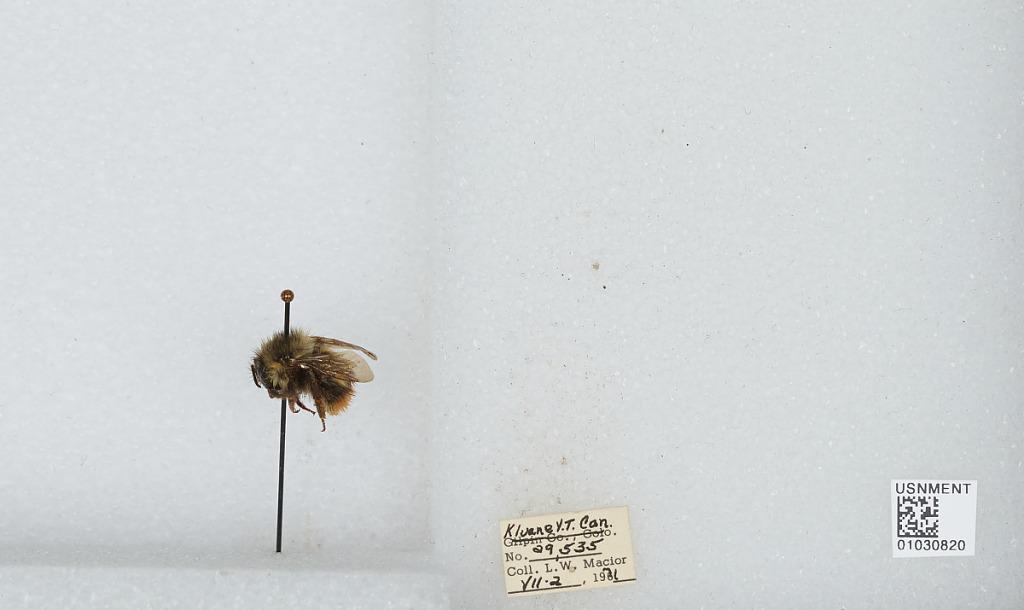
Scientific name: Bombus (Pyrobombus) mixtus Cresson
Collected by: L. Macior
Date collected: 1971-7-2
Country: Canada
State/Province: Yukon Territory
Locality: Kluane
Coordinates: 60.75, -139.5